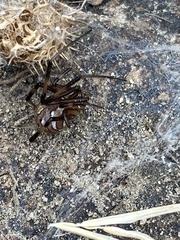
Species: Lactrodectus_hesperus